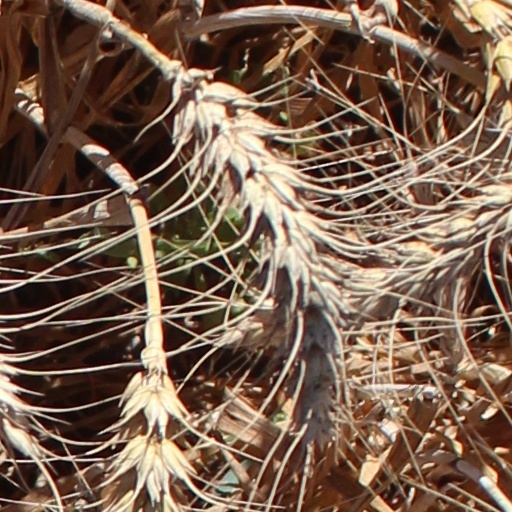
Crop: wheat